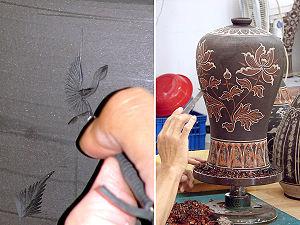
La céramique coréenne apparait vers 10 000 avant notre ère, dans des cultures du Paléolithique ou opérant la transition entre Paléolithique supérieur et néolithisation. Il s'agit, ensuite, au Néolithique, de formes simples, aux légers reliefs qui facilitent la préhension. Bien avant la constitution des premiers royaumes, l'espace culturel coréen était en relation avec ses voisins et des similitudes dans les céramiques peuvent en témoigner dès cette époque lointaine.